History of the Alps

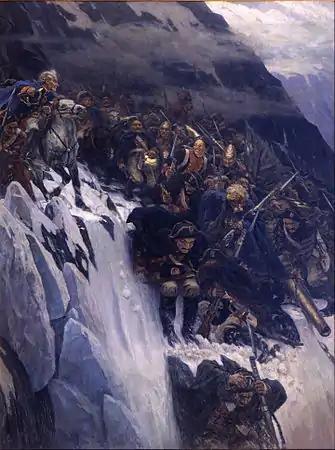
"Suvorov crossing the Alps", by Vasily Surikov

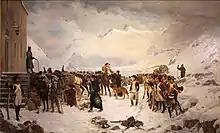
Napoleon passing the Great St Bernard Pass, by Edouard Castres

The French historian Fernand Braudel, in his famous volume on Mediterranean civilisation, describes the Alps as "an exceptional range of mountains from the point of view of resources, collective disciplines, the quality of its human population and the number of good roads." This remarkable human presence in the Alpine region came into being with the population growth and agrarian expansion of the High Middle Ages. At first a mixed form of agriculture and animal husbandry dominated the economy. Then, from the Late Middle Ages onwards, cattle tended to replace sheep as the dominant animals. In a few regions of the northern slope of the Alps, cattle farming became increasingly oriented toward long-range markets and substituted agriculture completely. At the same time other types of interregional and transalpine exchange were growing in significance. The most important pass was the Brenner, which could accommodate cart traffic beginning in the fifteenth century. In the Western and Central Alps, the passes were practicable only by pack animals up to the period around 1800.